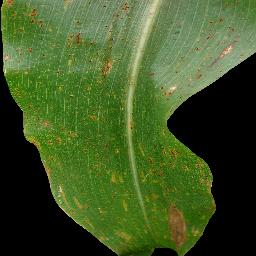
Label: Corn___Common_rust